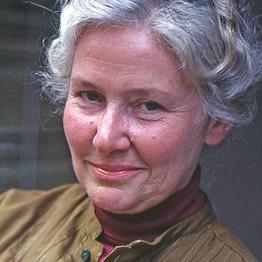
Age: 53